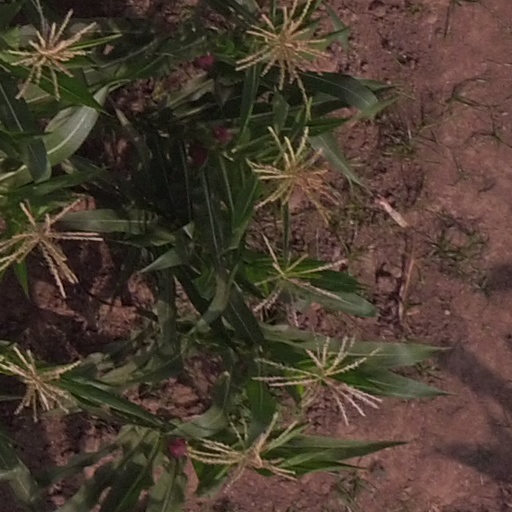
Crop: maize; corn